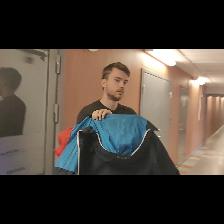
Label: Human